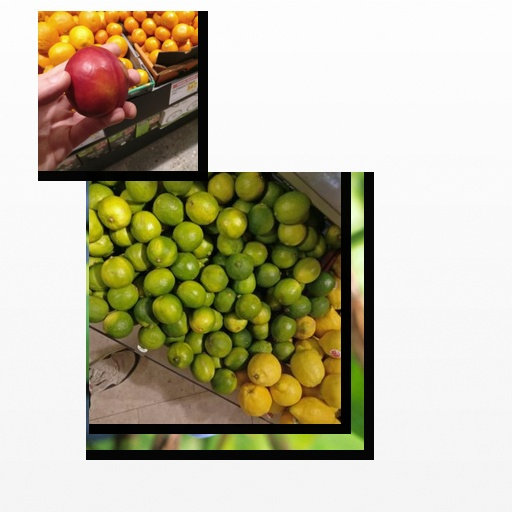
Food items: nectarine, blueberry, lime